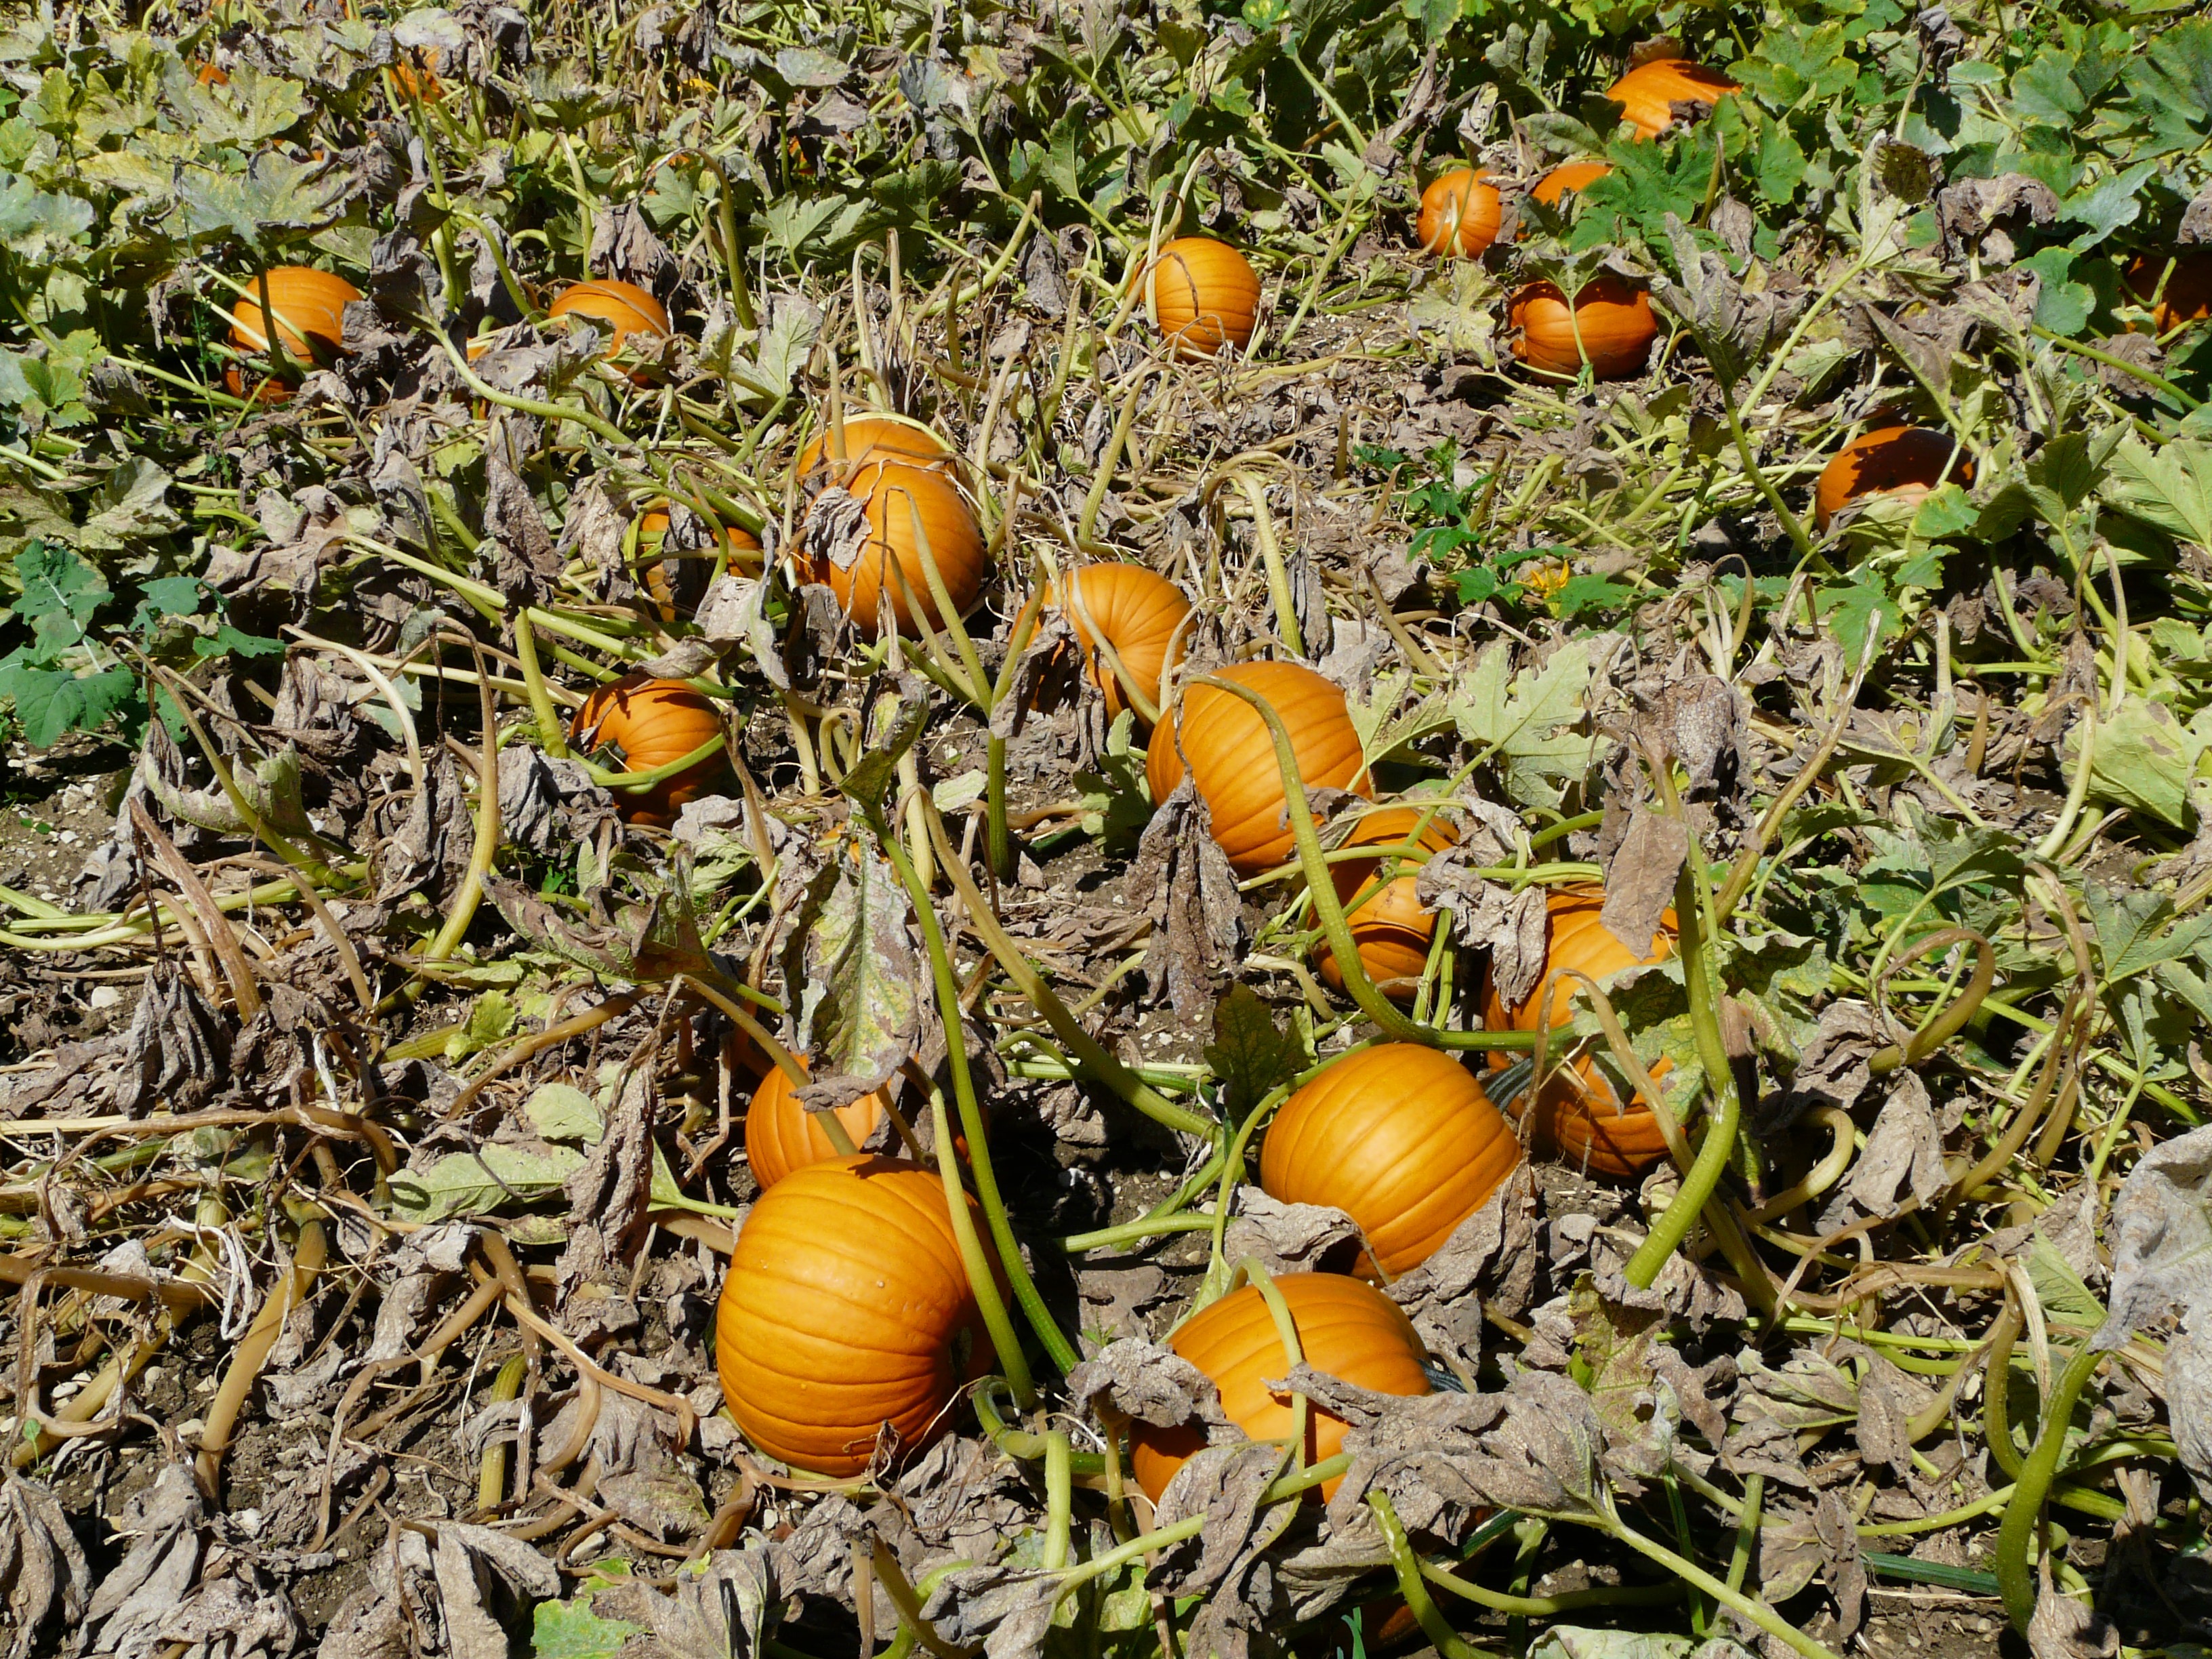
plant, field, fruit, leaf, flower, orange, food, produce, vegetable, autumn, pumpkin, botany, agriculture, garden, flora, season, gourd, wildflower, cultivation, choose, large, huge, breeding, cucurbita, arable, cucurbitaceae, flowering plant, cucurbita maxima, land plant, pumpkin field, pumpkin breeding